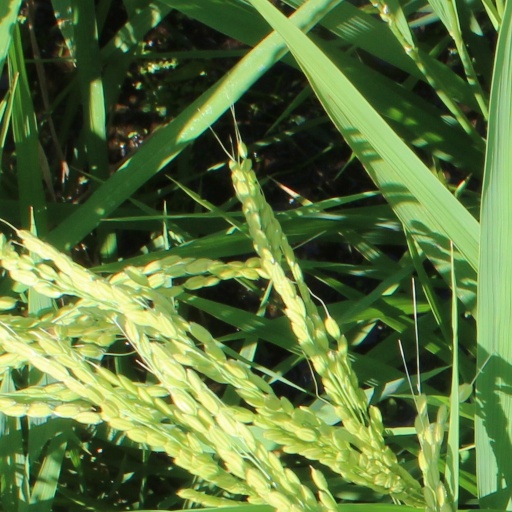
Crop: rice